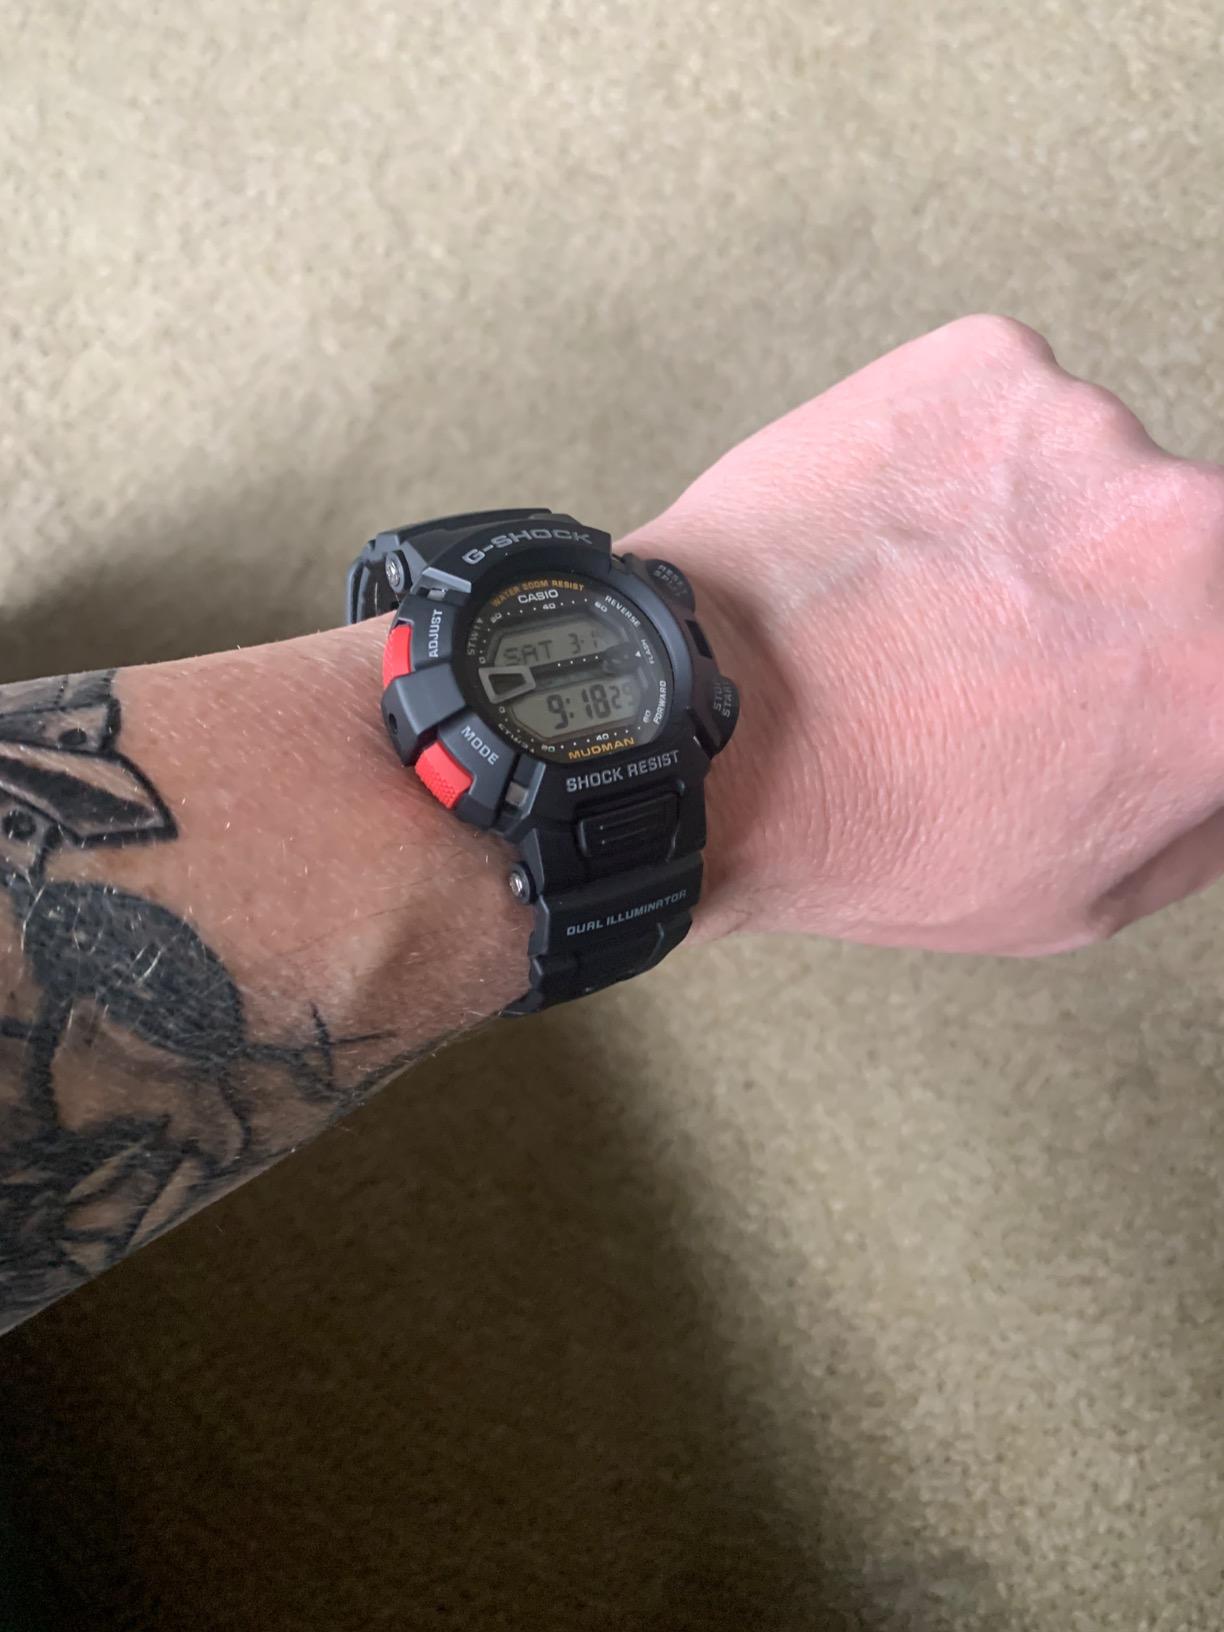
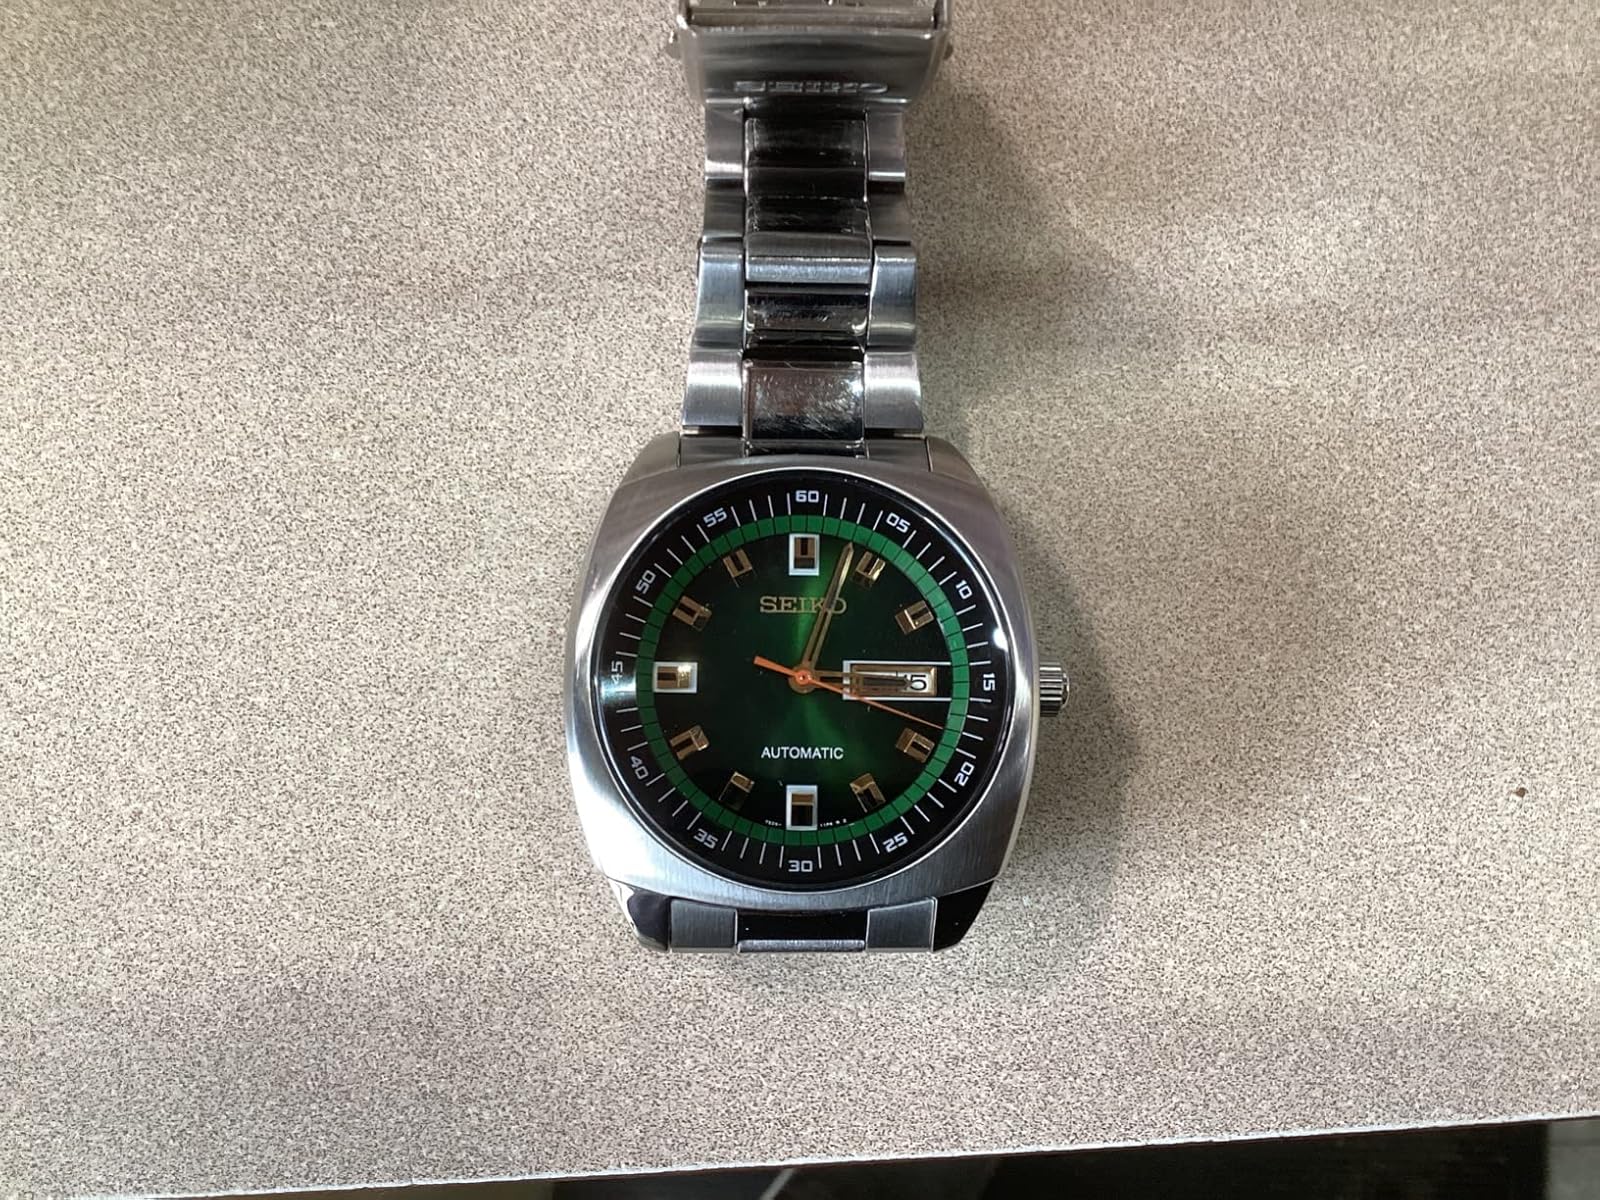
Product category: accessories_watch
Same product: no